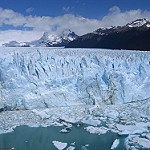
Scene: Outdoor